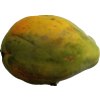
Label: papaya